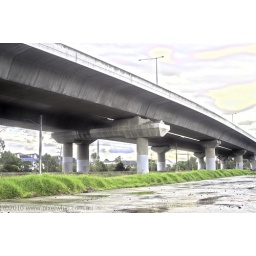
a train bridge in north melbourne, taken on a sunday HDR style